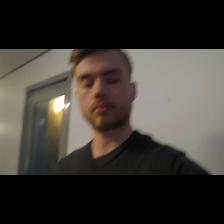
Label: Human